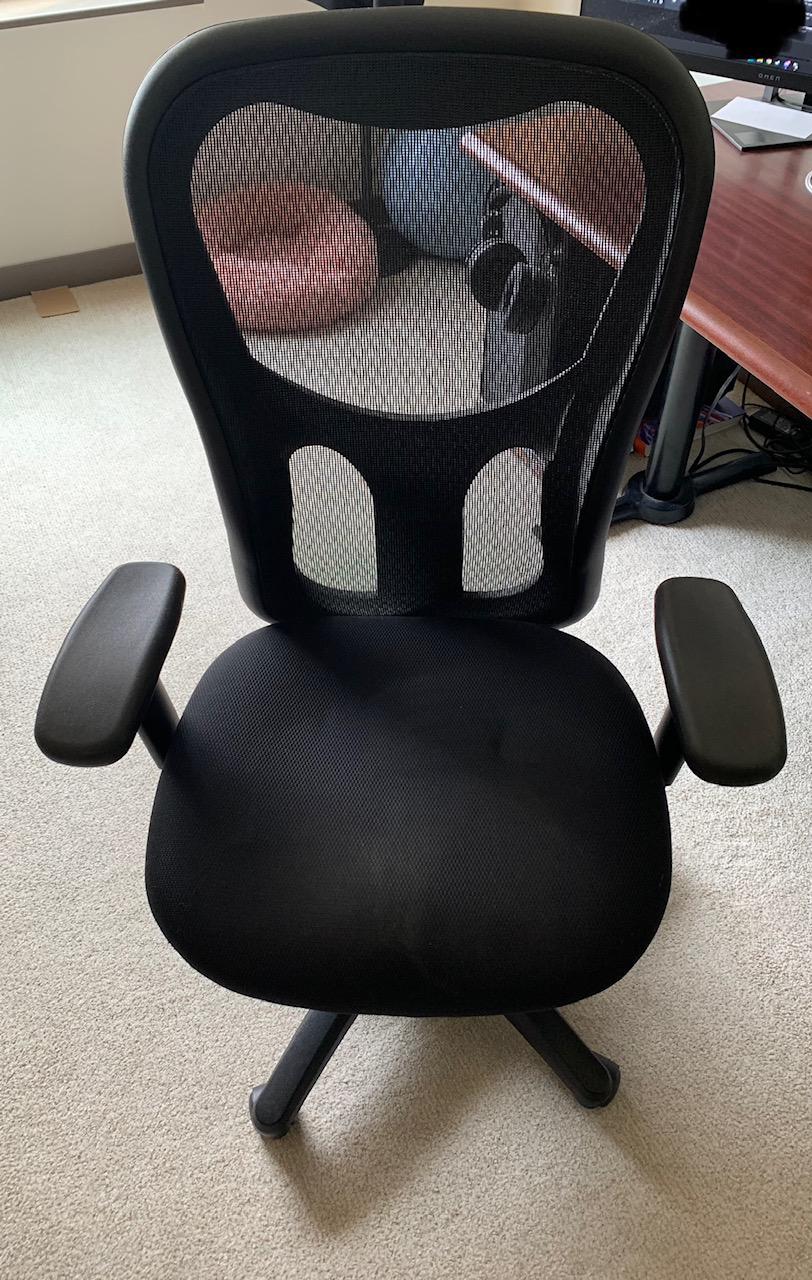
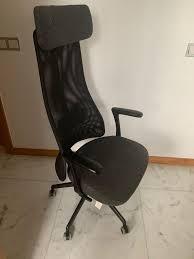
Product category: items_chair
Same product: no